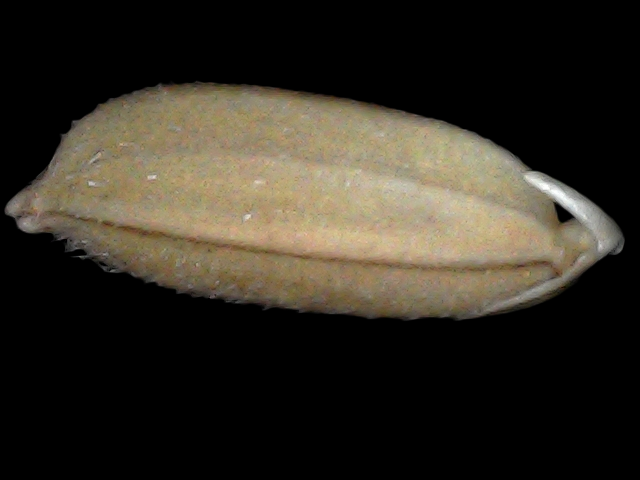
Rice variety: Br22